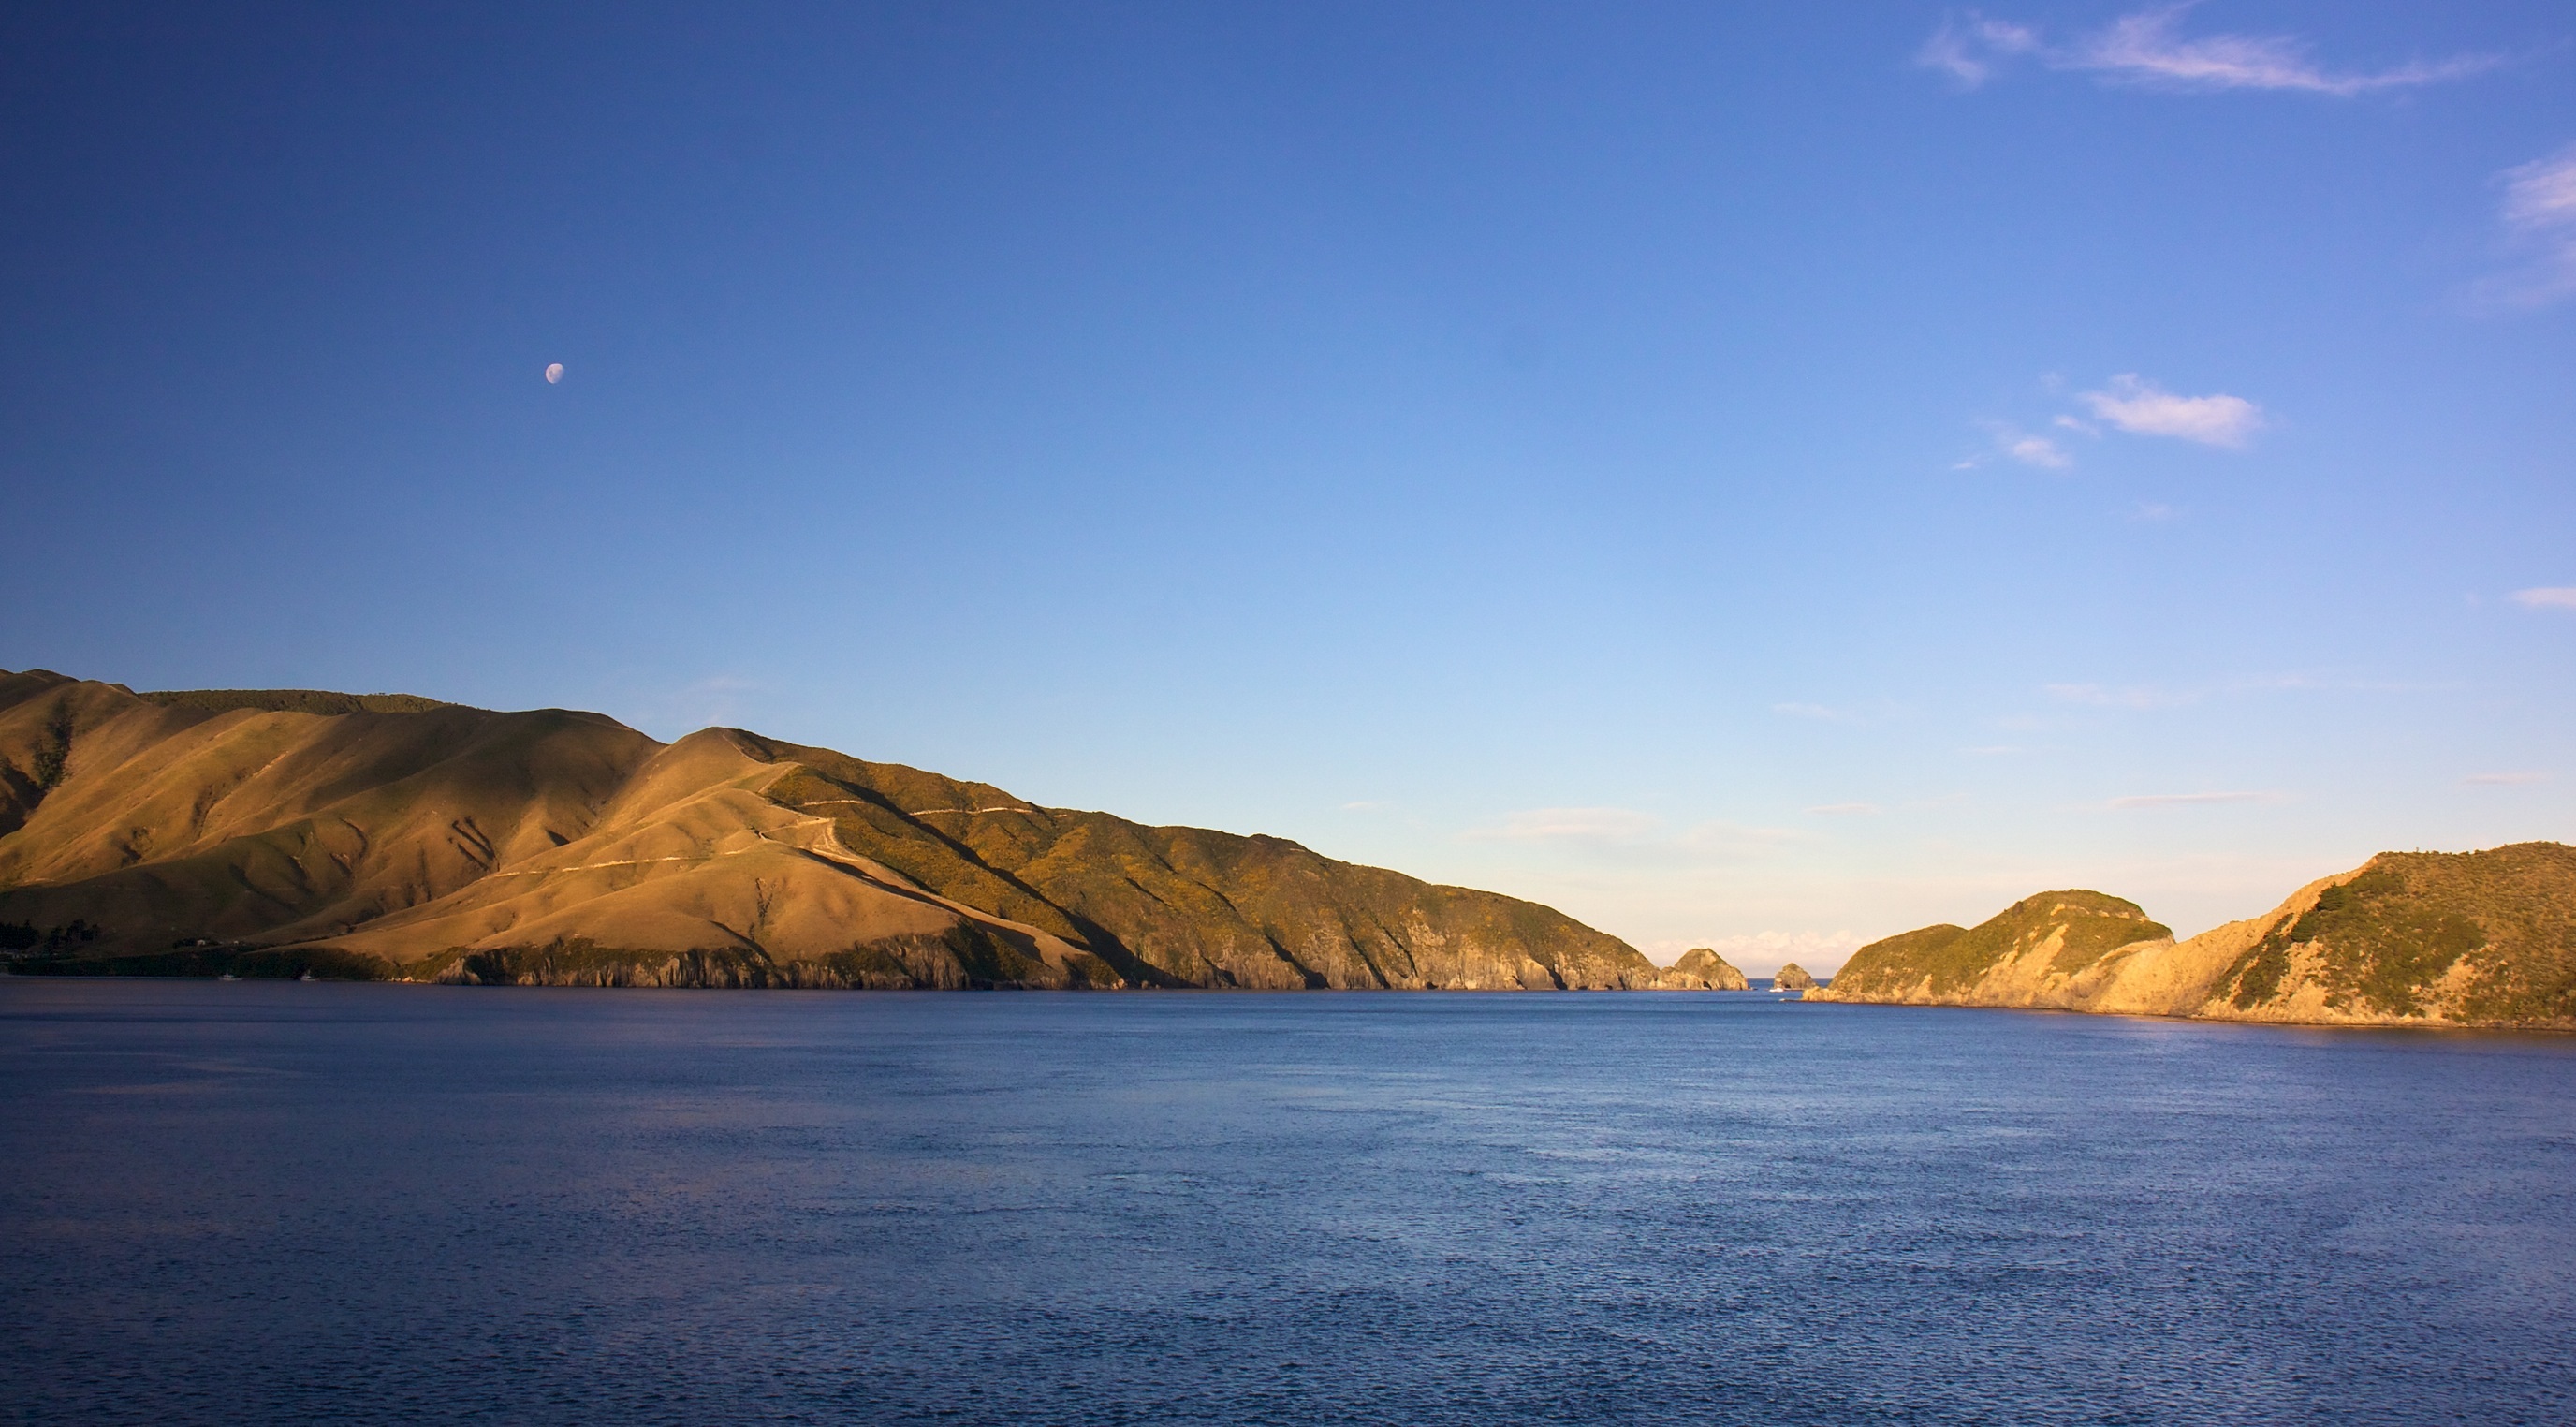
beach, landscape, sea, coast, water, sand, ocean, horizon, mountain, cloud, sky, sunrise, sunset, sunlight, morning, shore, lake, dawn, narrow, summer, coastline, cliff, dusk, reflection, seascape, lagoon, bay, terrain, body of water, mountains, cliffs, passage, loch, protected, cape, landform, natural environment, geographical feature